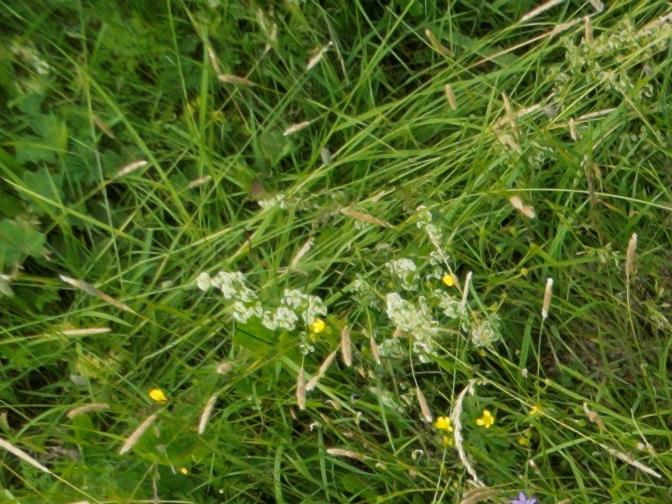
Flowers visible: yarrow flowers, yarrow flowers, yarrow flowers, yarrow flowers